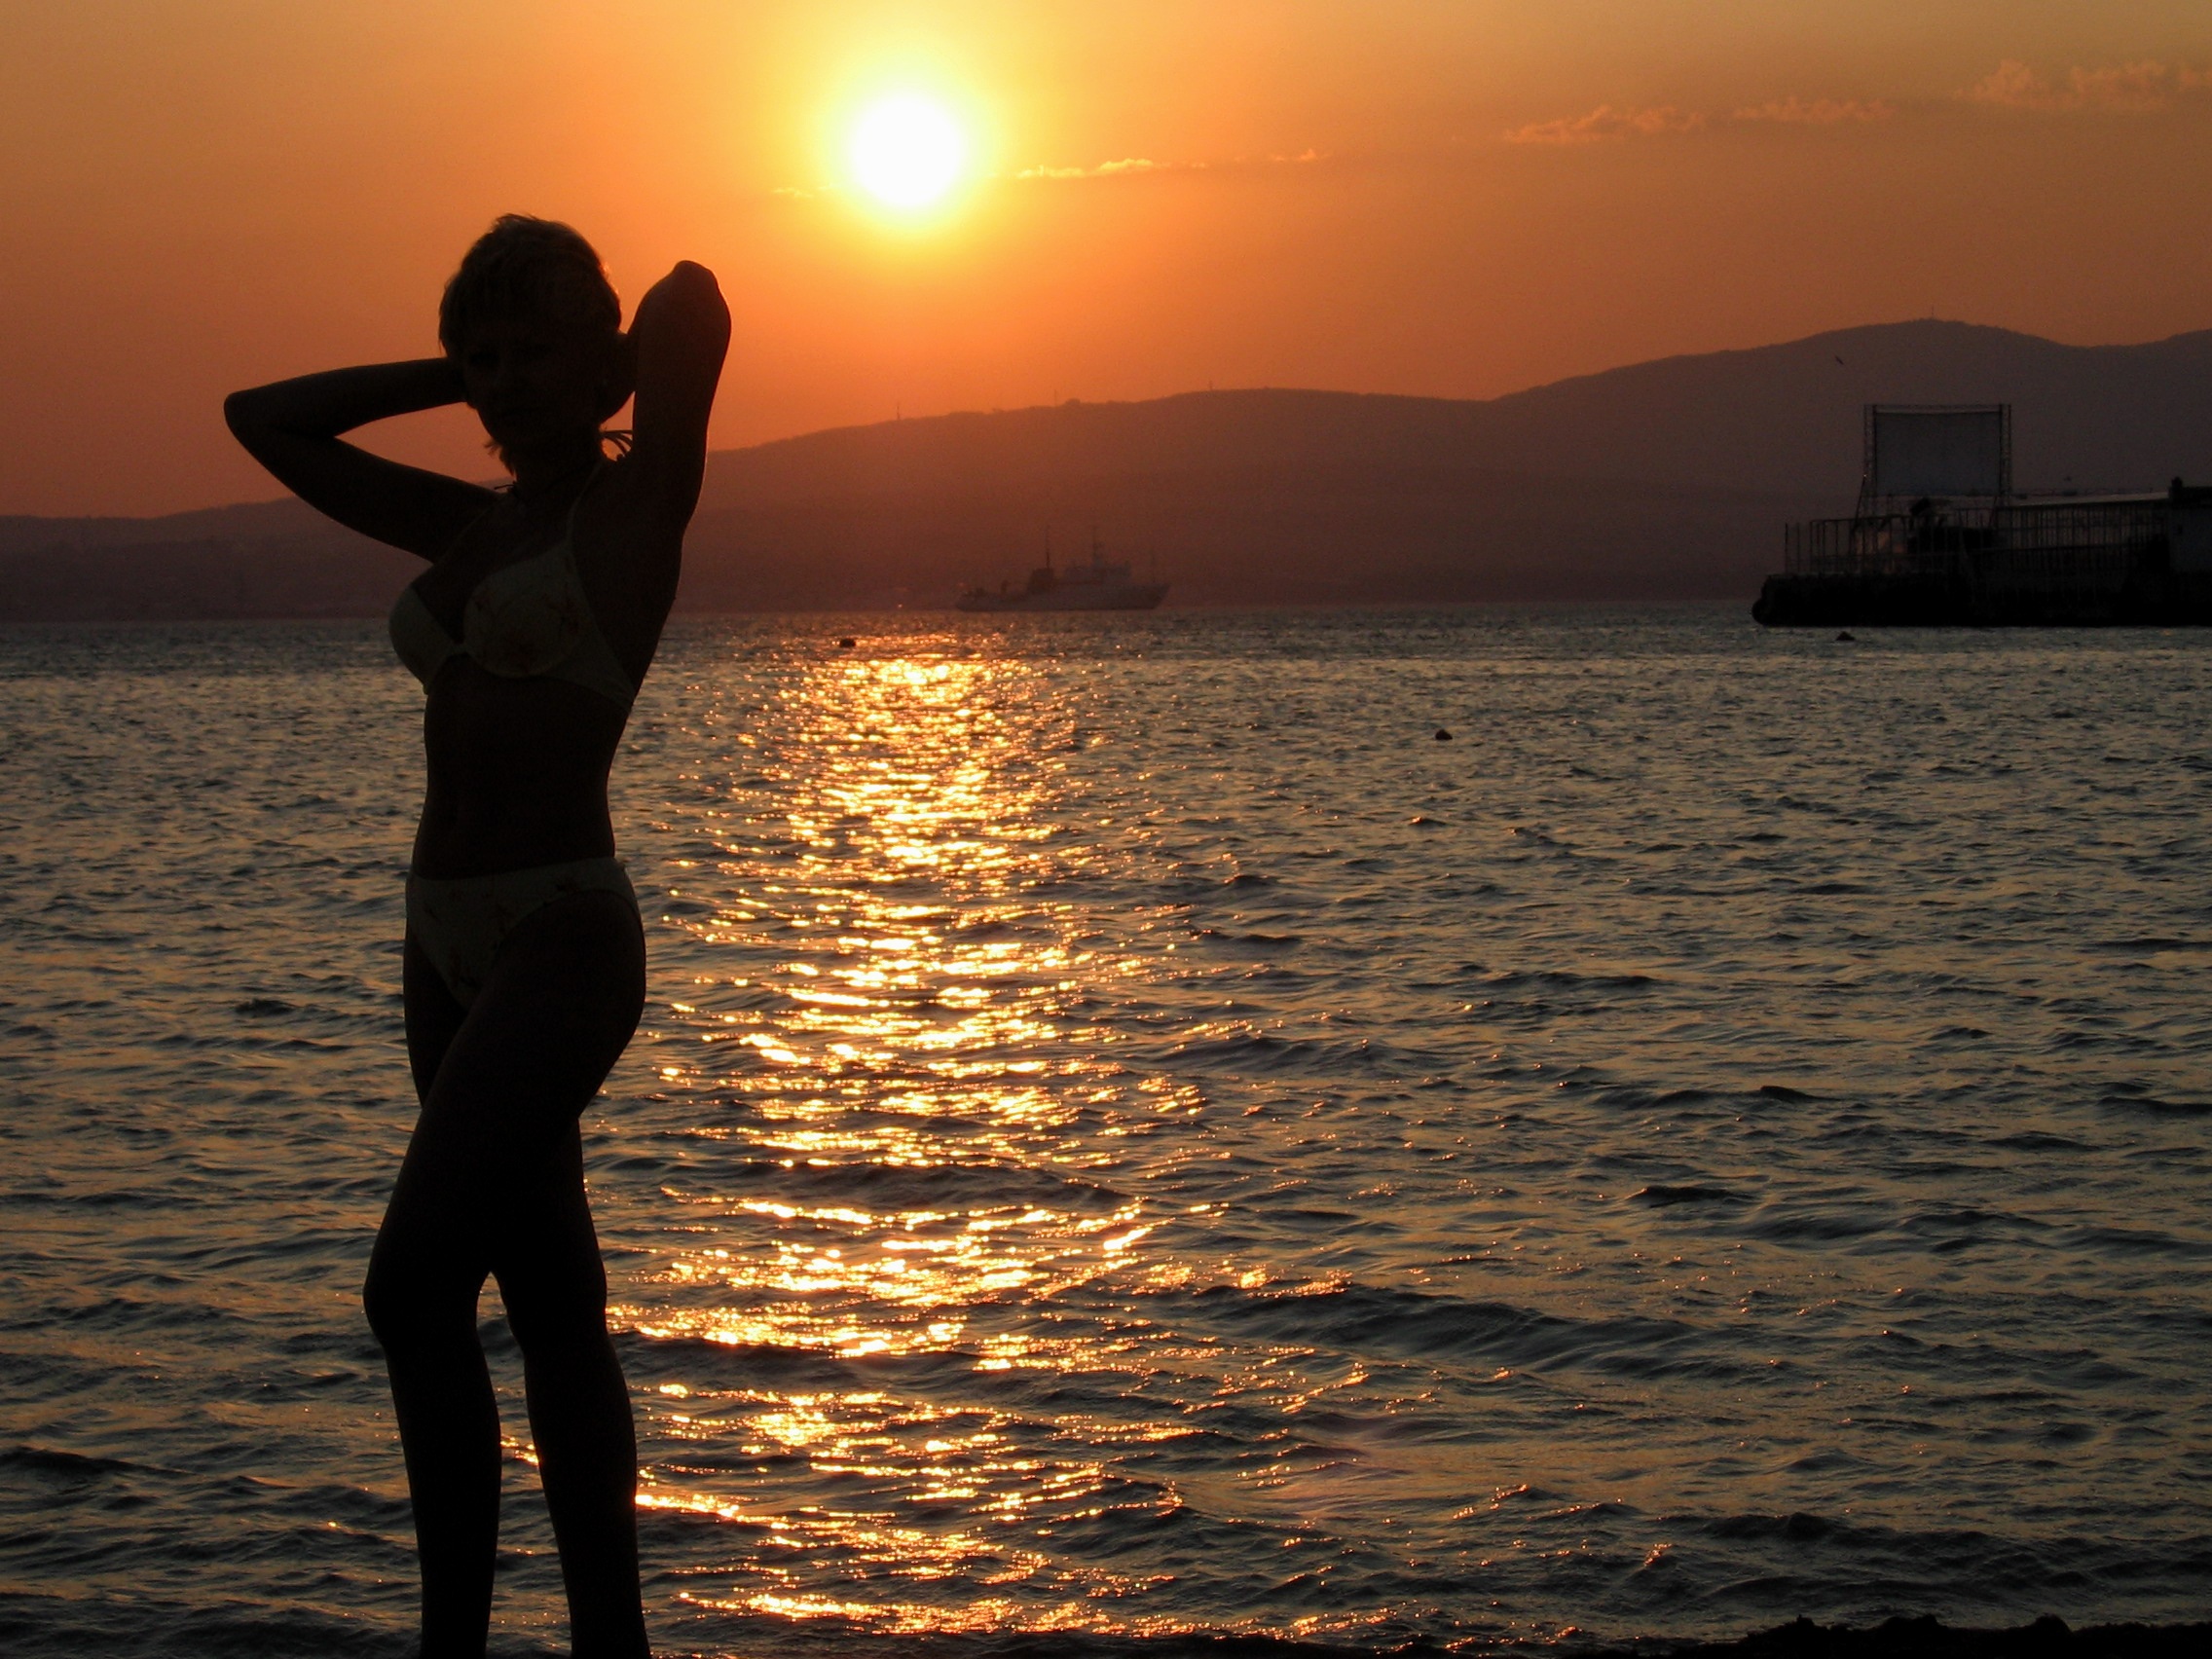
beach, sea, water, ocean, horizon, silhouette, walking, girl, sun, sunrise, sunset, sunlight, morning, shore, dawn, vacation, recreation, dusk, clear, swim, evening, tropical, holiday, romance, leisure, swimming, wading, relaxation, marine